Hugo Cederschiöld

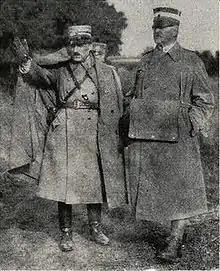
Chief of the General Staff Major General Bo Boustedt (right), Colonel Hugo Cederschiöld (left).

Cederschiöld was a member of numerous committees and was active in the Frivilliga Skytterörelsen (lit. "Voluntary Shooting Movement") and the "landstorm". He became a member of the Royal Swedish Academy of War Sciences in 1929. He was also president of the Swedish-English Association from 1939 to 1955, president of Stockholm's Rotary Club from 1940 to 1941, and governor of Sweden's Rotary District number 78A (later 84) from 1948 to 1950. Cederschiöld was also member of the European Rotary International Council from 1948 and was chairman of numerous associations.